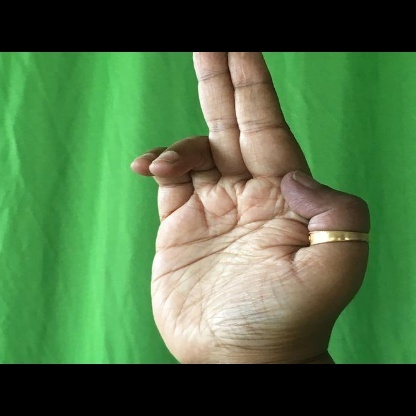
Mudra: Ardhapathaka